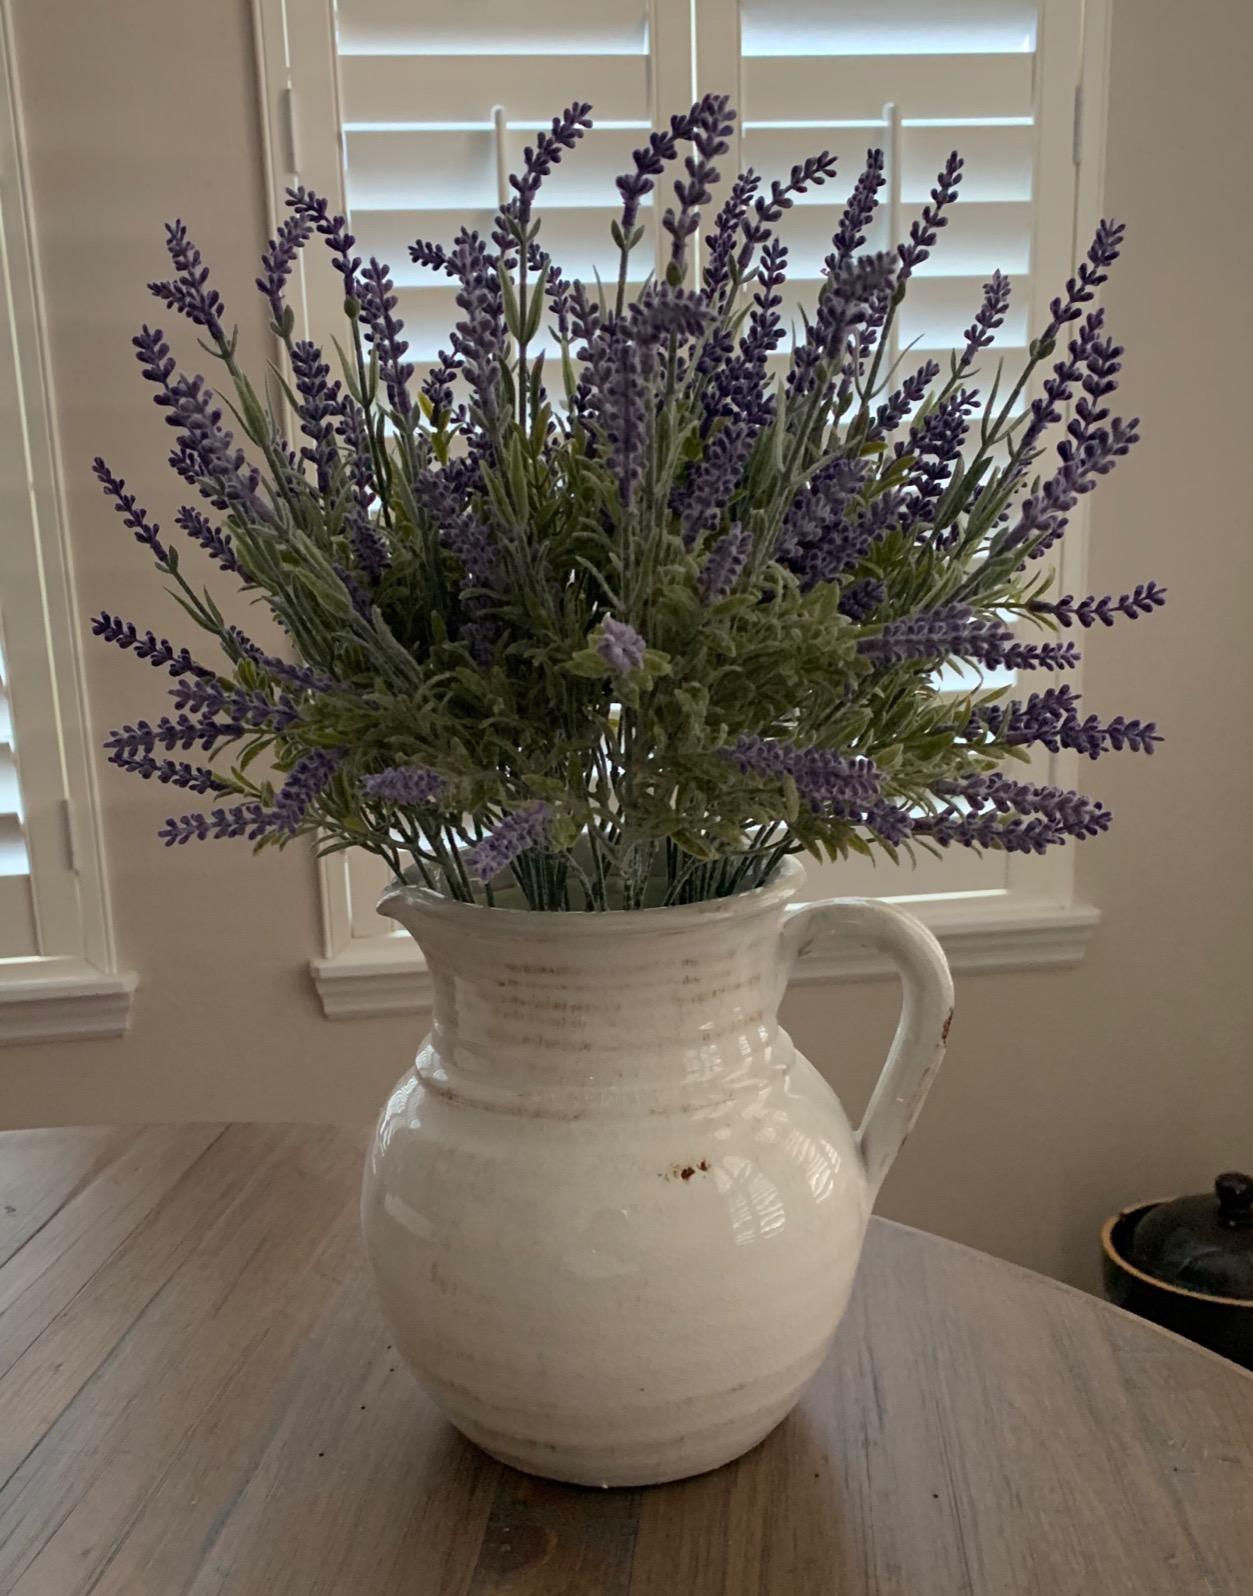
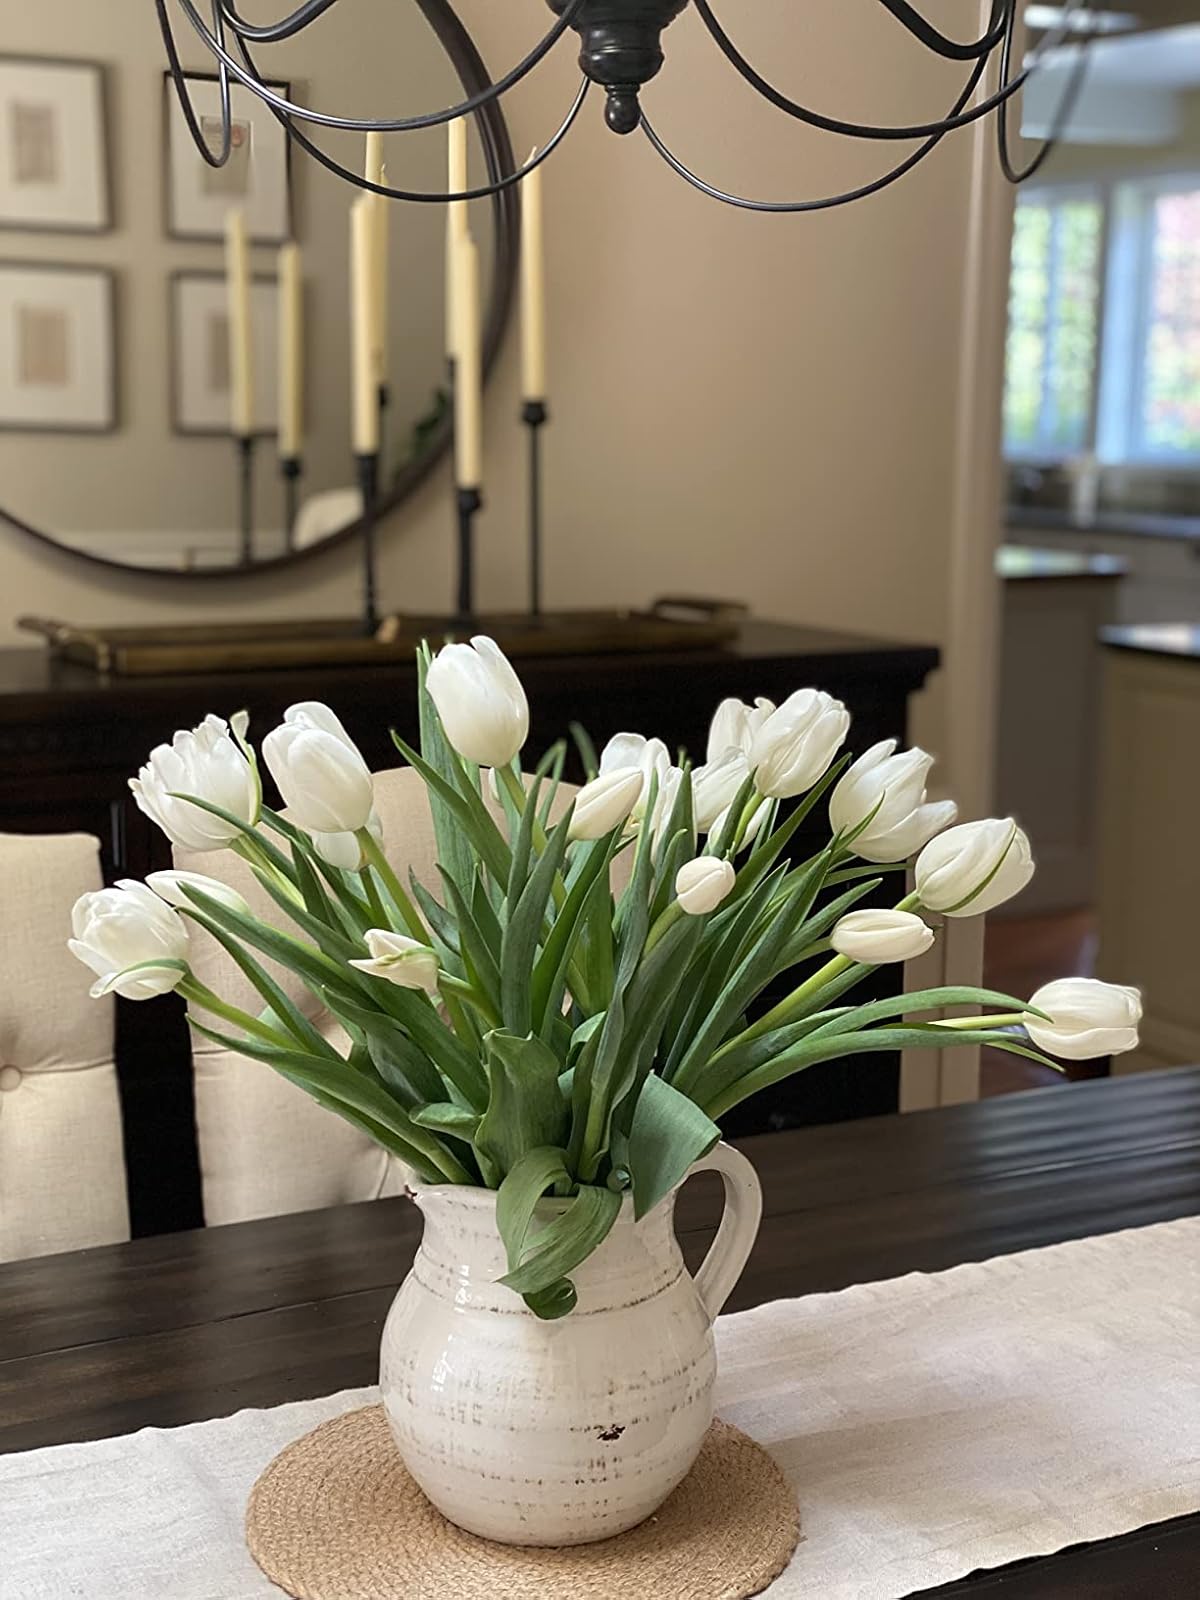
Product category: vase
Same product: yes